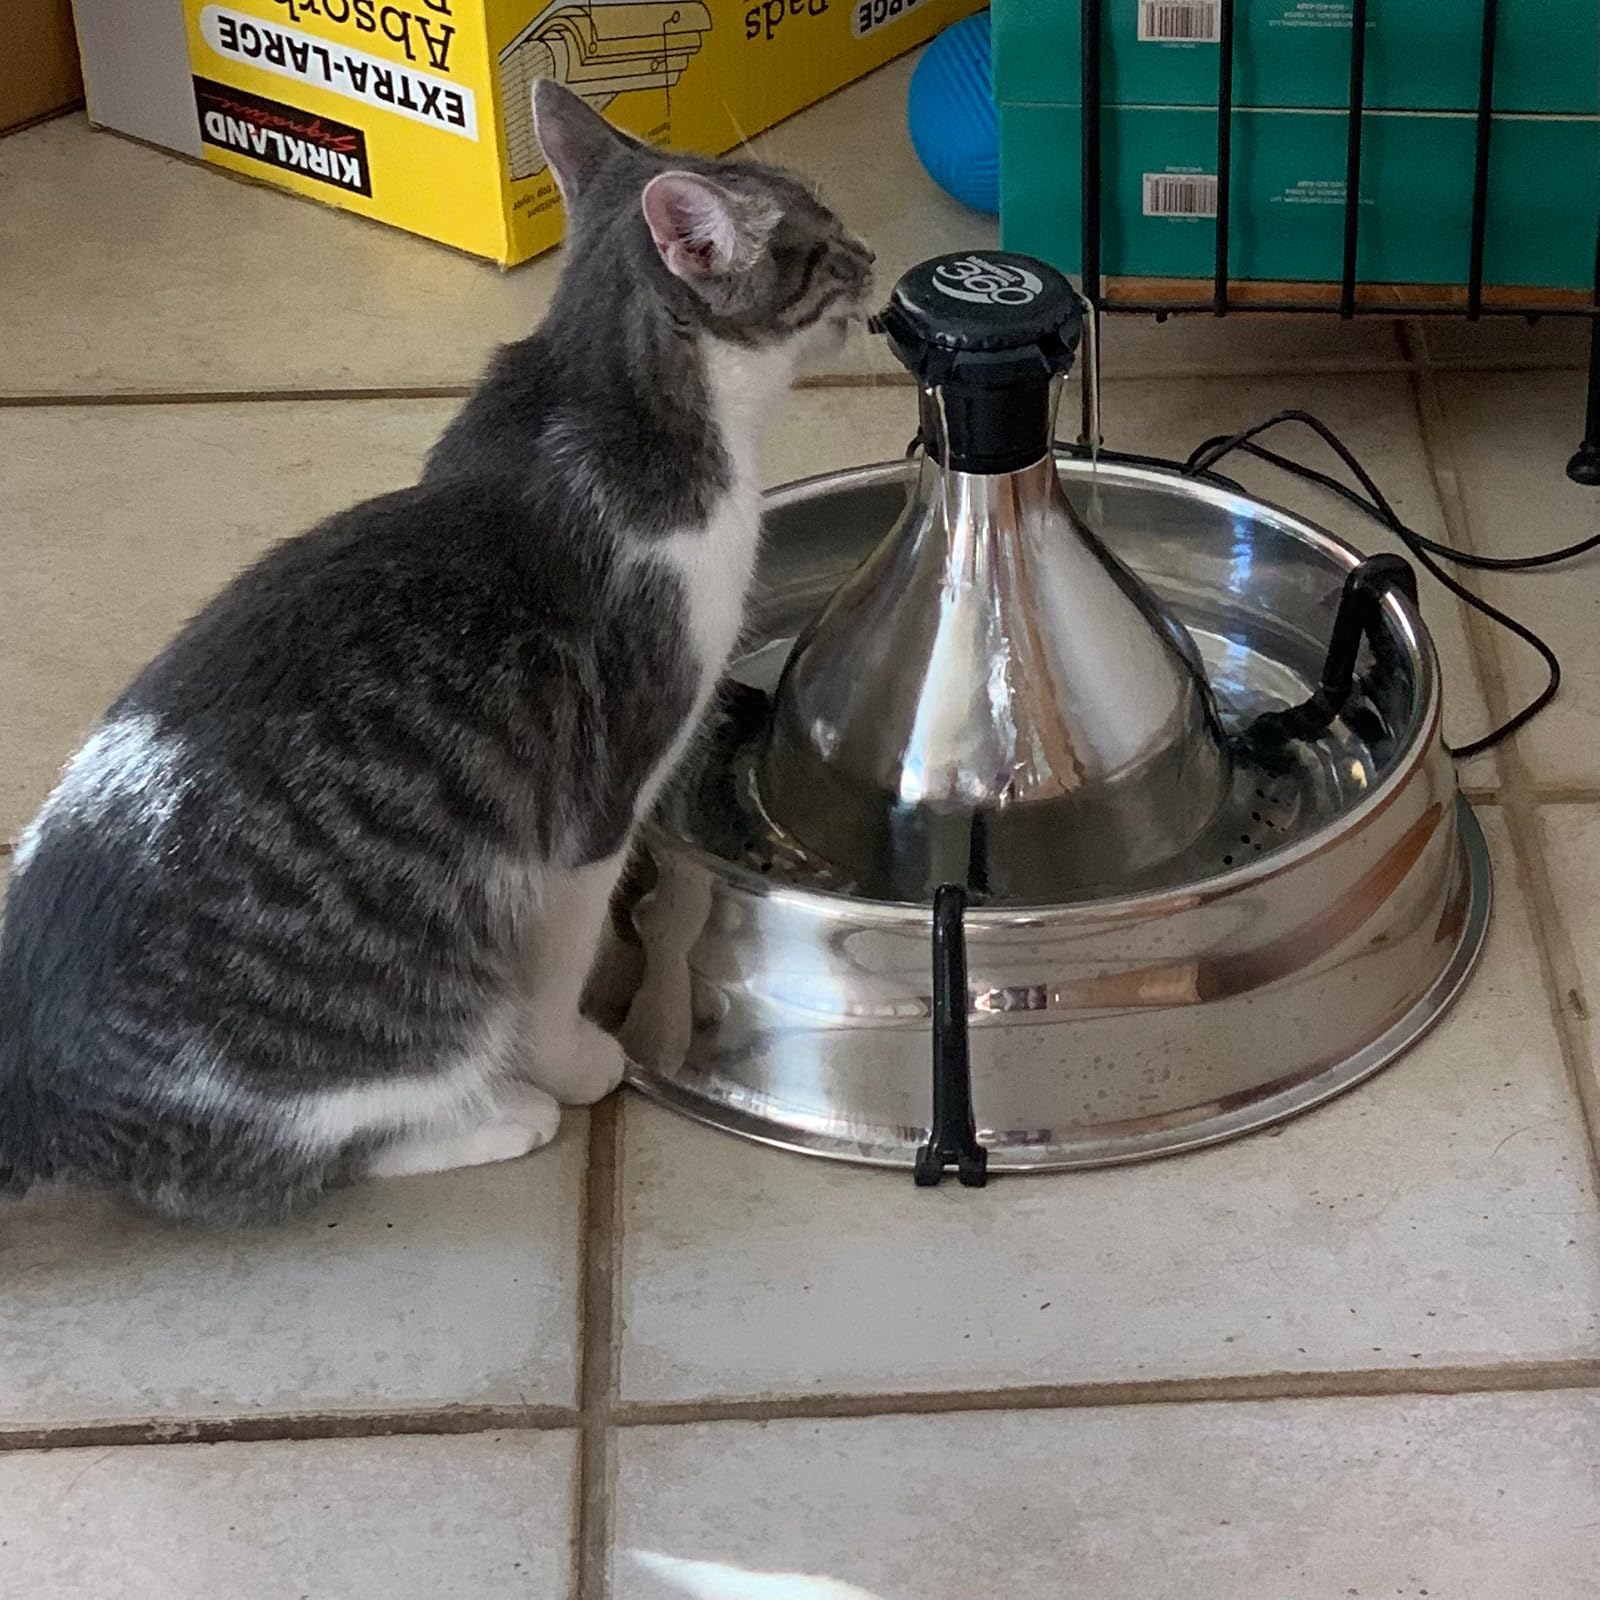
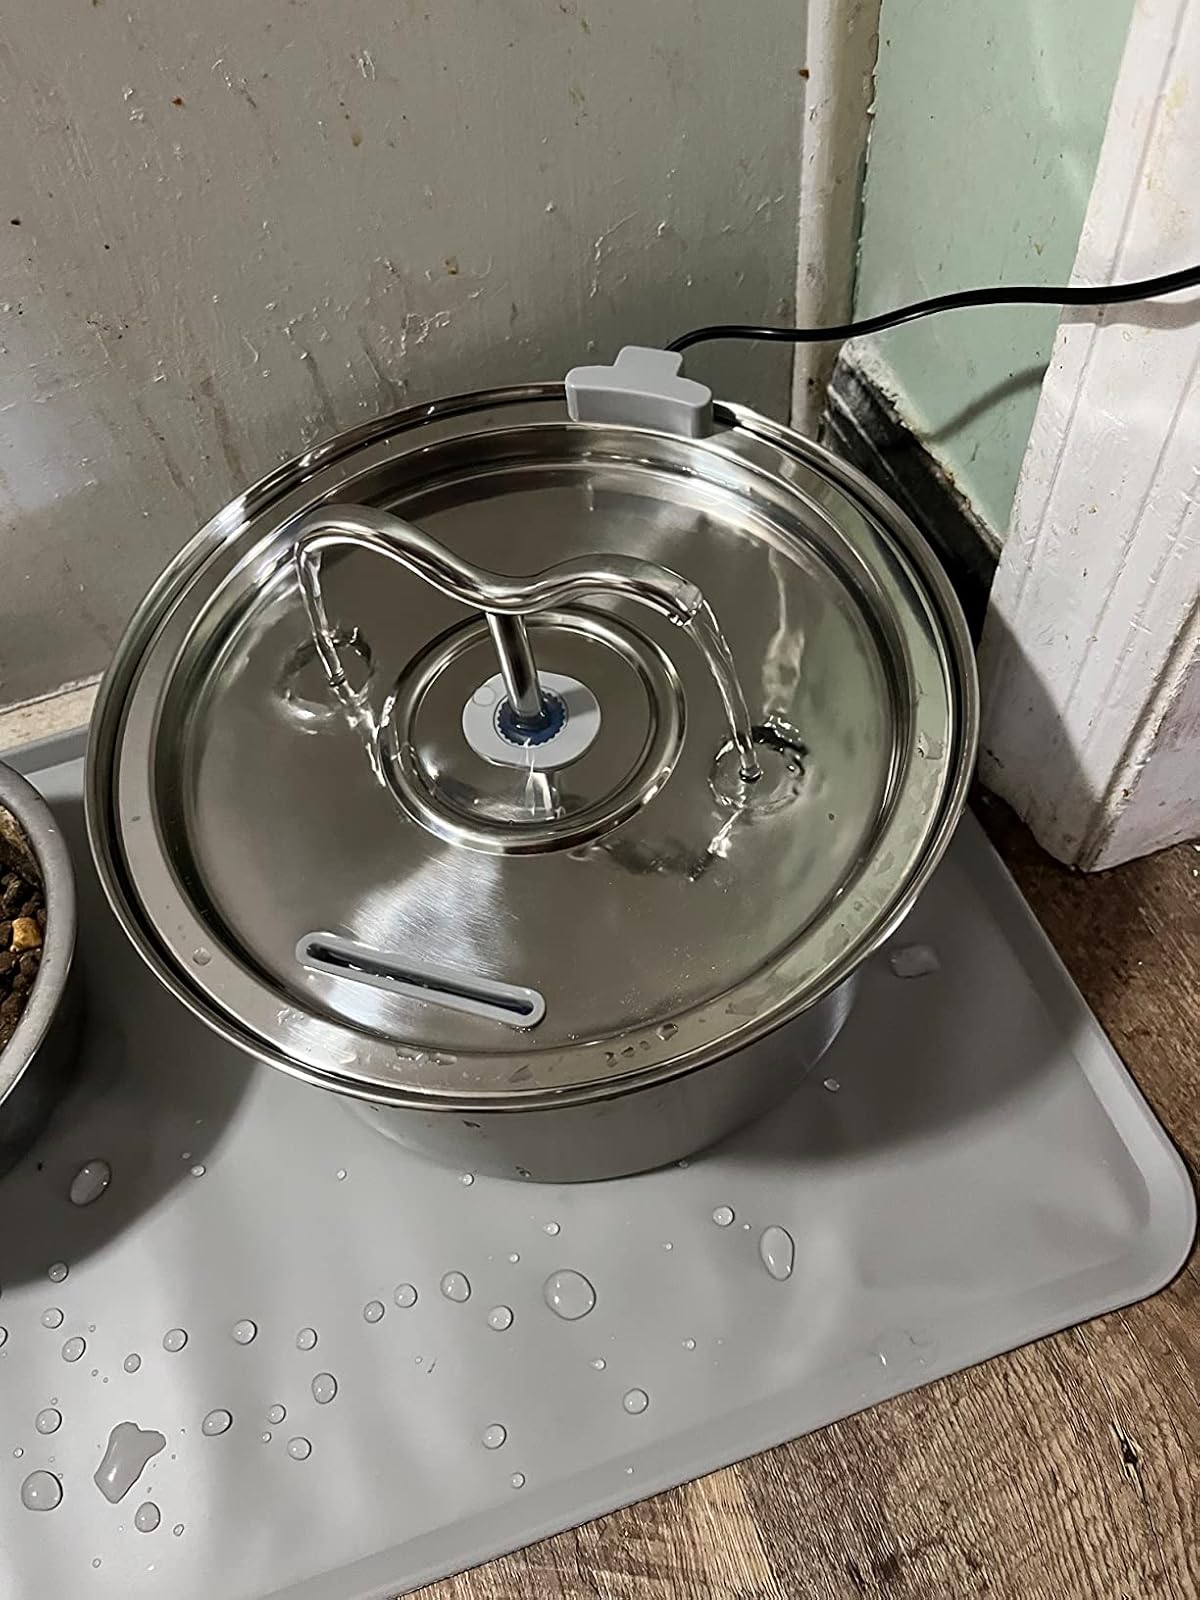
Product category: items_bowl
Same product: no